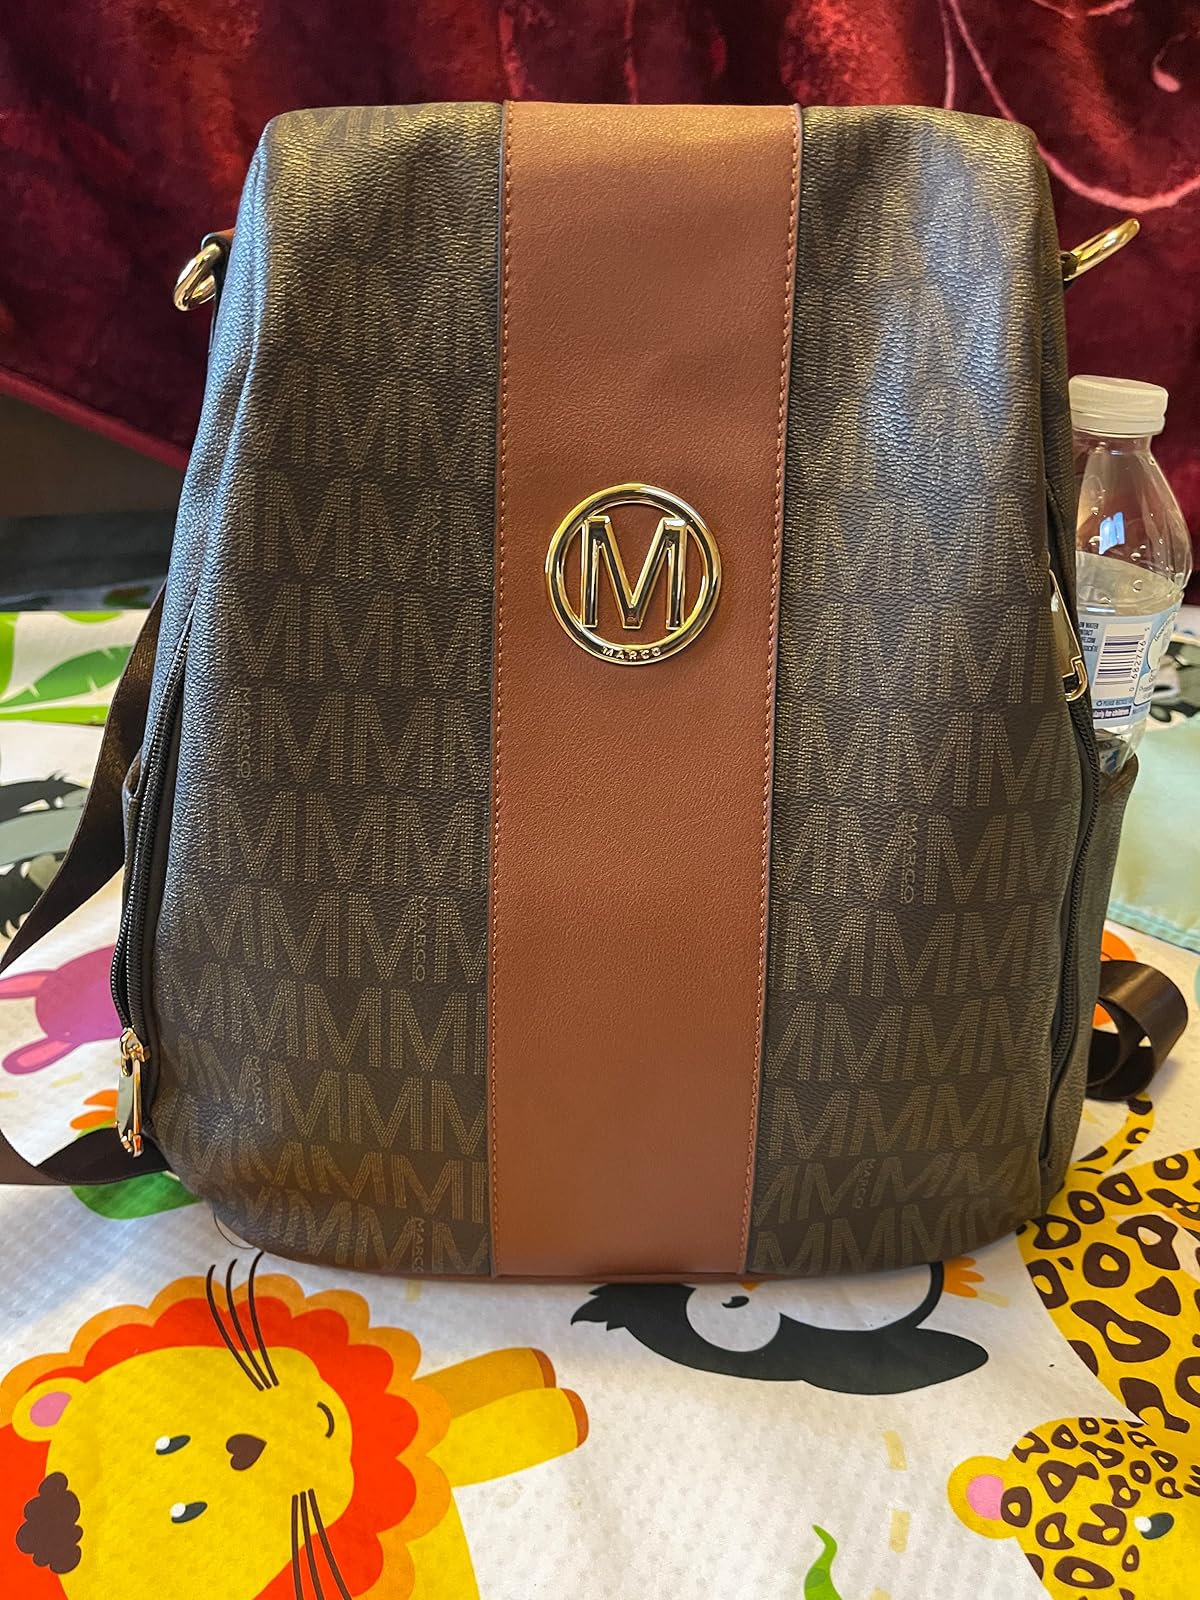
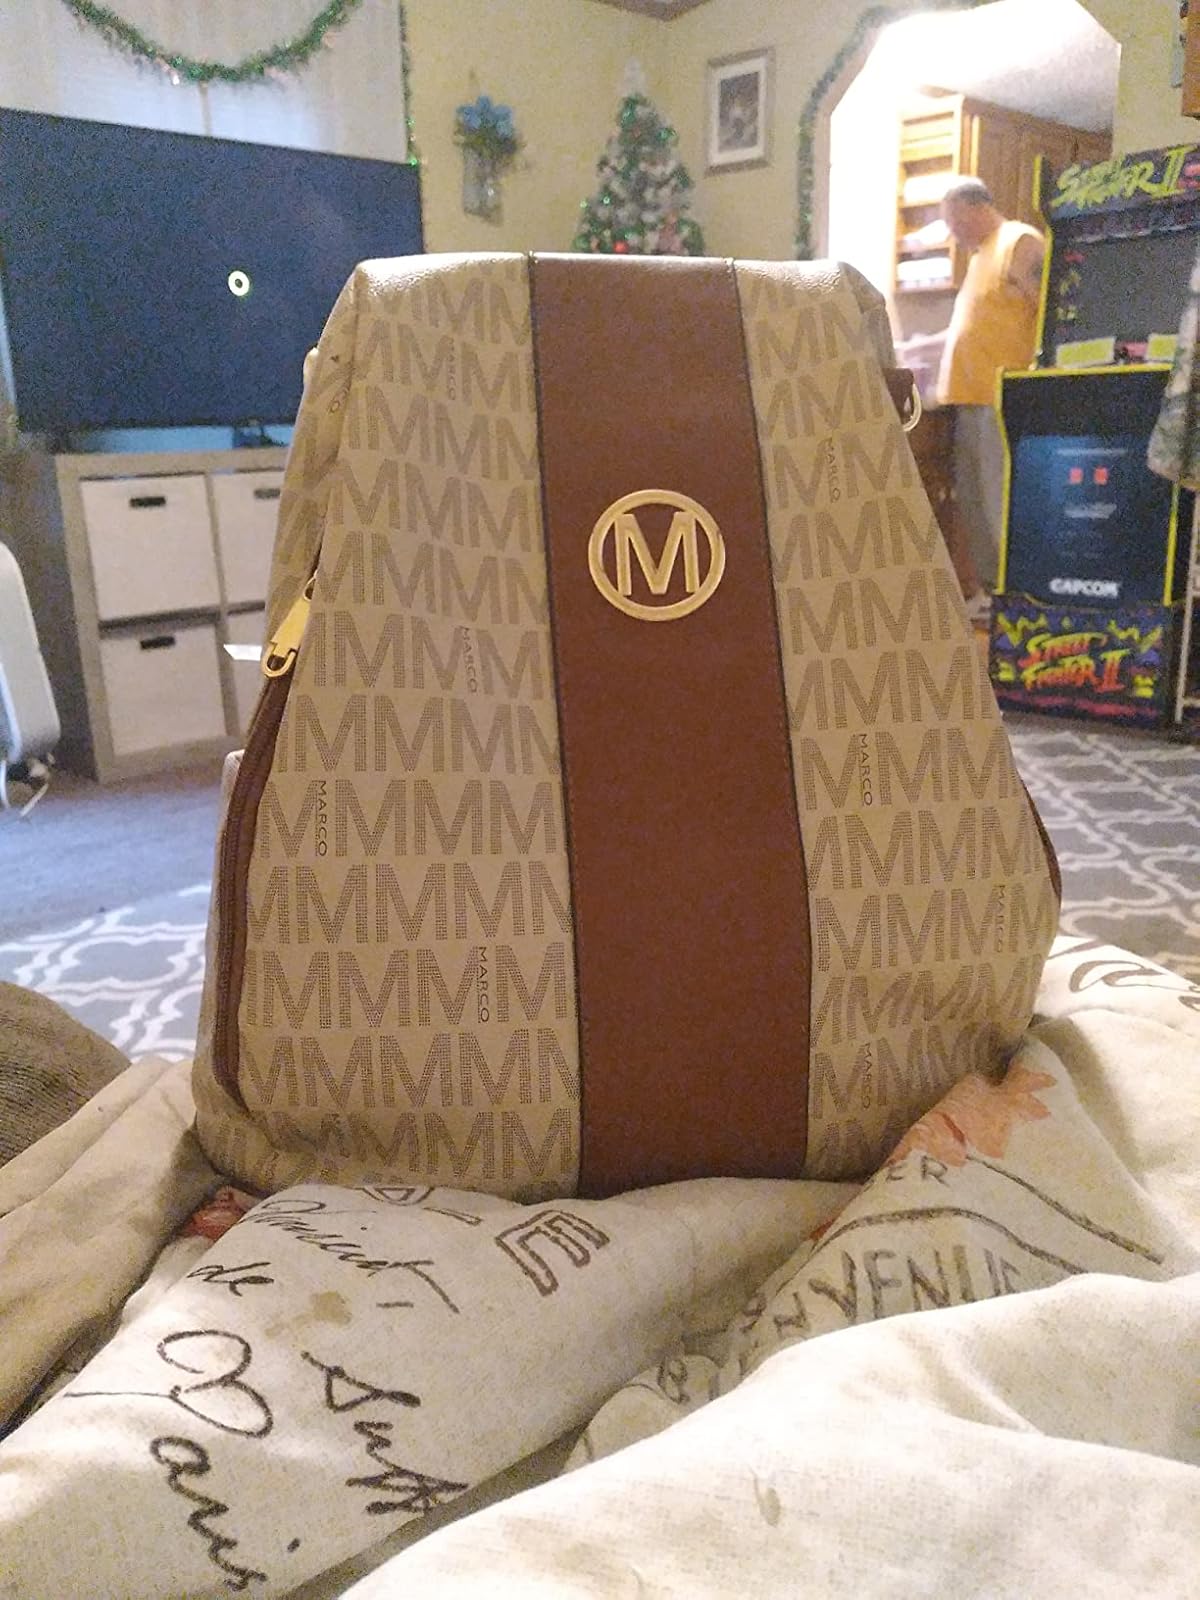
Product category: accessories_handbag
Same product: no